Blackheath, London

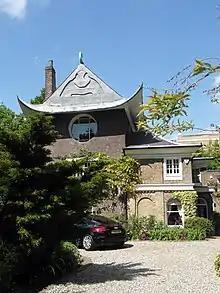
The Pagoda, built 1760

By 1848 Blackheath was noted as a place with two dependent chapels under Lewisham vestry and another, St Michael and All Angels, erected 1828-1830 designed by George Smith. The latter made use of £4000 plus land from land developer John Cator, plus a further £11,000 from elsewhere. The name of Blackheath gained independent official boundaries by the founding of an Anglican parish in 1854 (construction of the parish church, All Saints, began in 1857), then others (in 1859, 1883 and 1886) which reflected considerable housing built on nearby land. In local government, Blackheath never saw independence; at first split between the Lewisham, Lee, Charlton and Greenwich vestries or civil parish councils and Kidbrooke liberty, which assembled into Greenwich, Plumstead (in final years called Lee) and Lewisham Districts then re-assembled with others into Greenwich and Lewisham metropolitan boroughs in 1900.